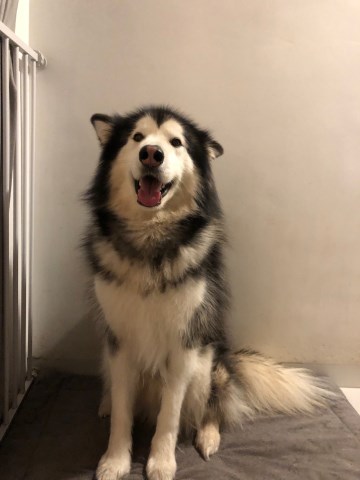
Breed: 1324-n000004-malamute